San Marzano di San Giuseppe

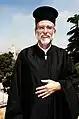
Papàs Kola Kennel from the Arbëreshe Community of Contessa Entellina in Sicily

Towards the end of the 15th century and the beginning of the 16th century, many hamlets in Taranto Albania, destroyed by the soldiers of Giorgio Castriota Scanderbeg during the revolt of the local barons (1459-1462), were rebuilt and settled by the soldiers themselves.